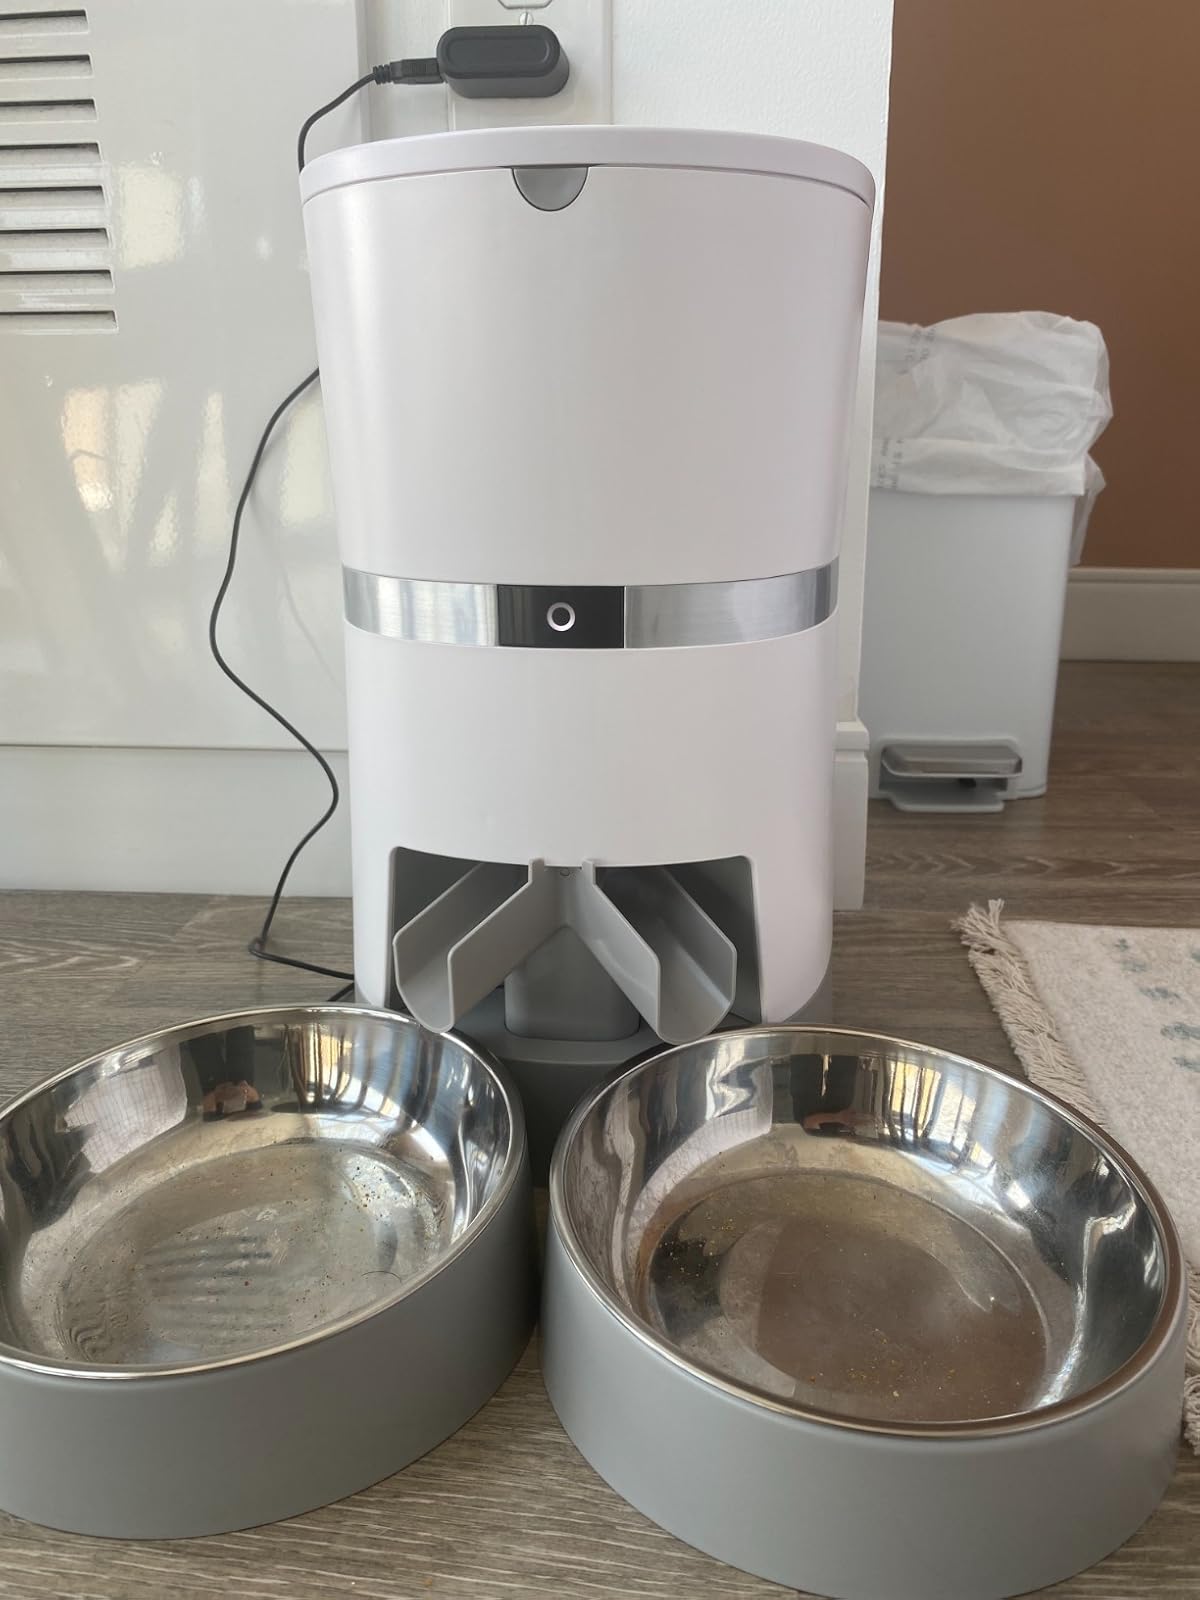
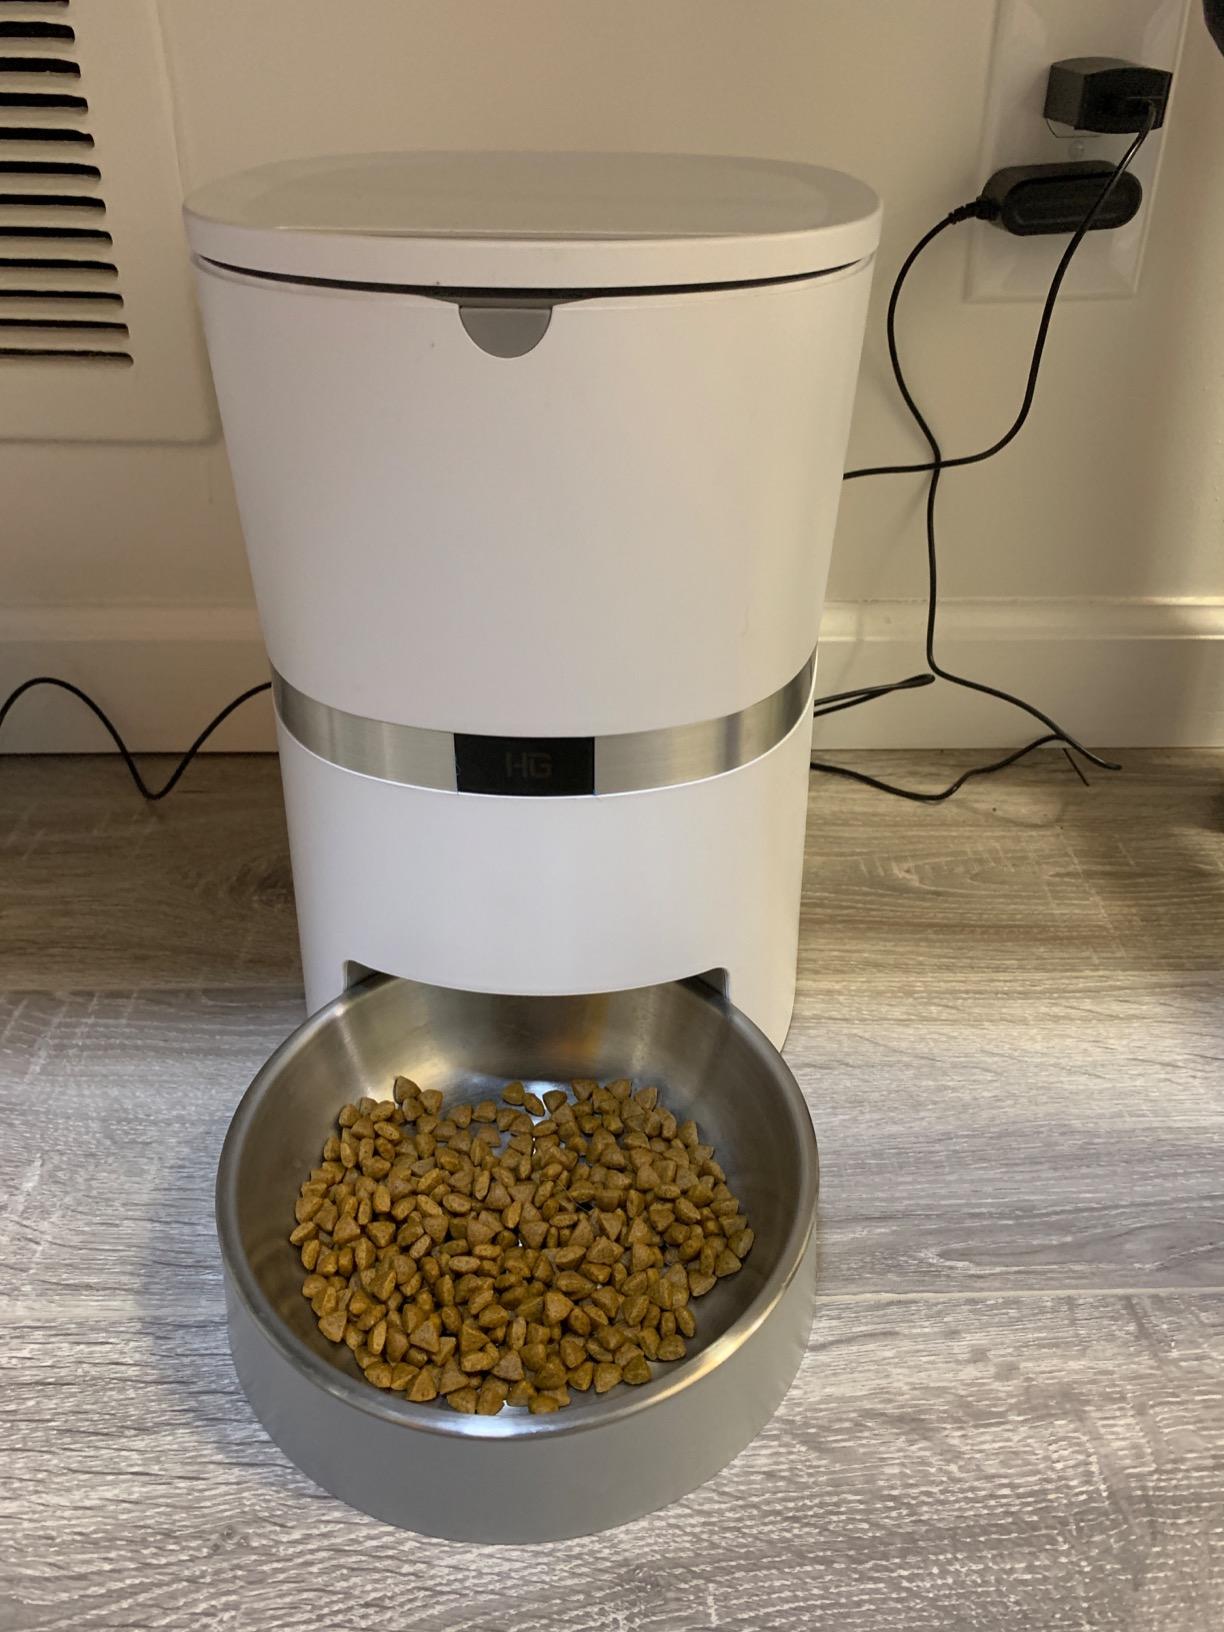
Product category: items_feeder
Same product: no